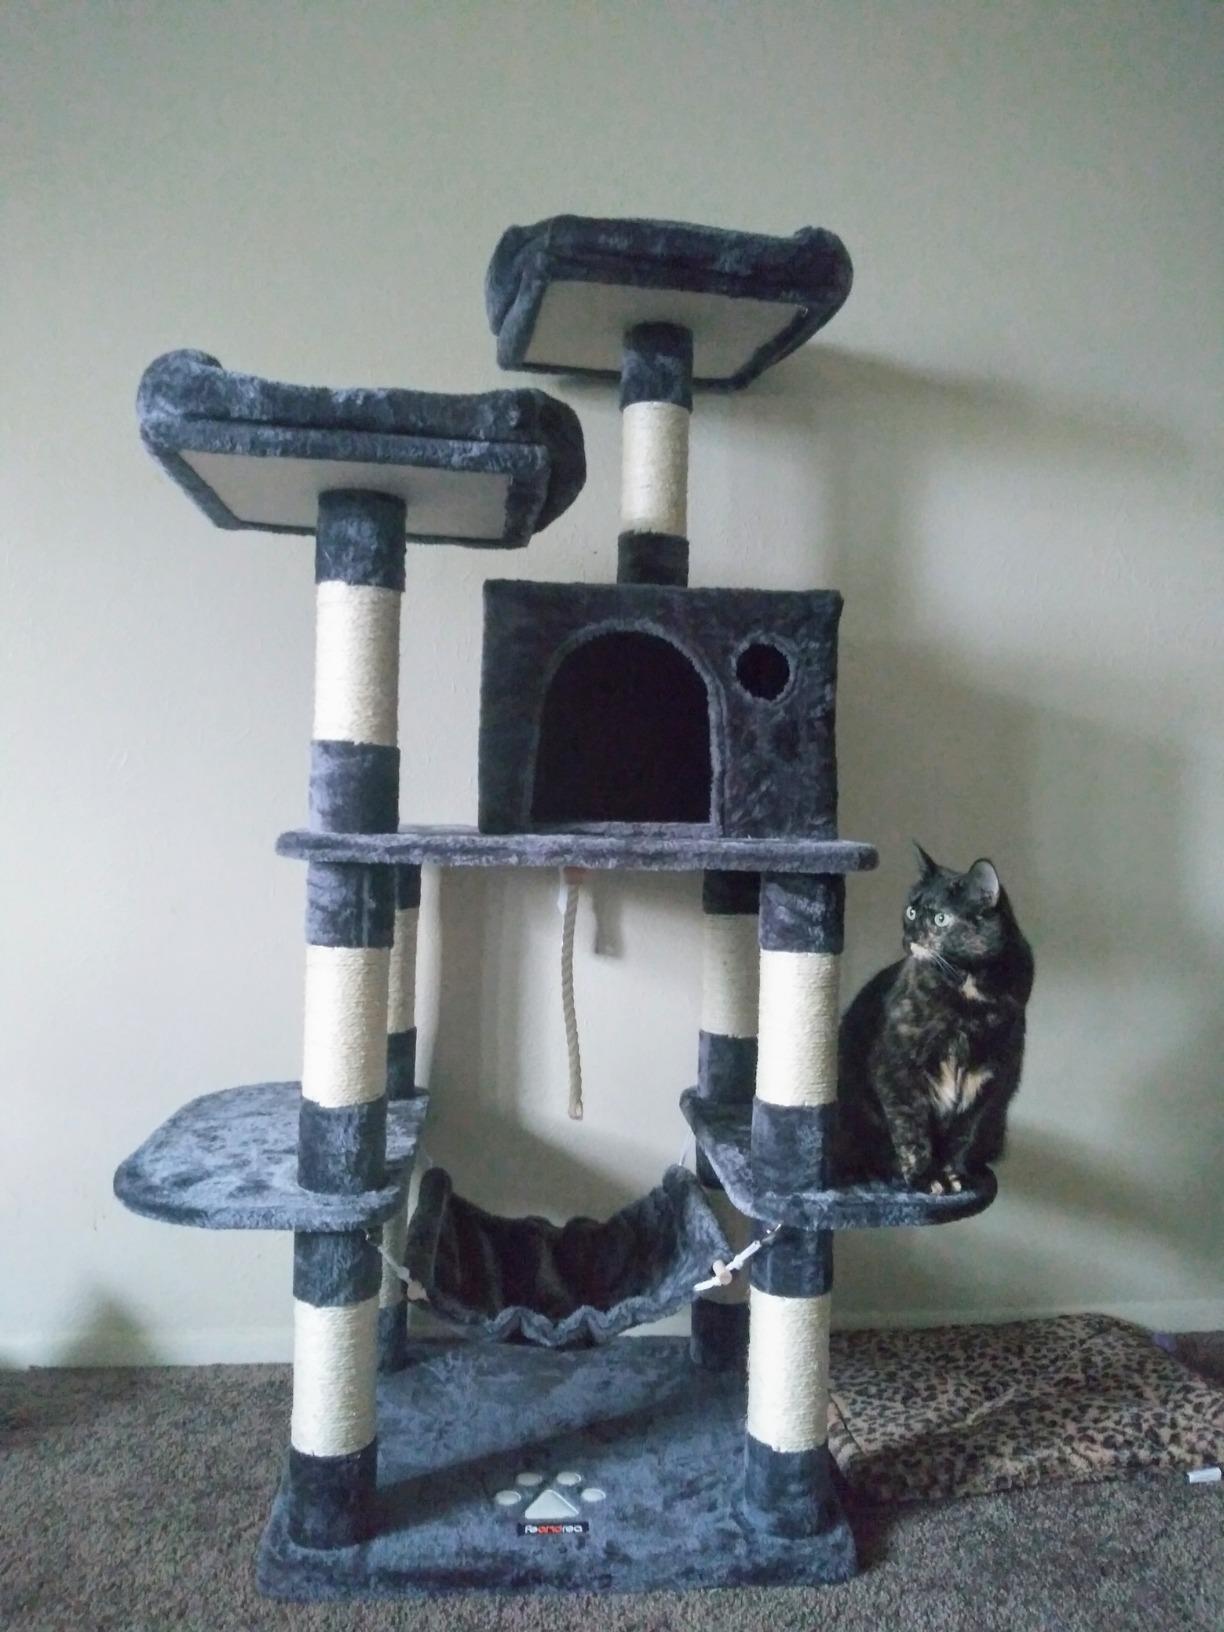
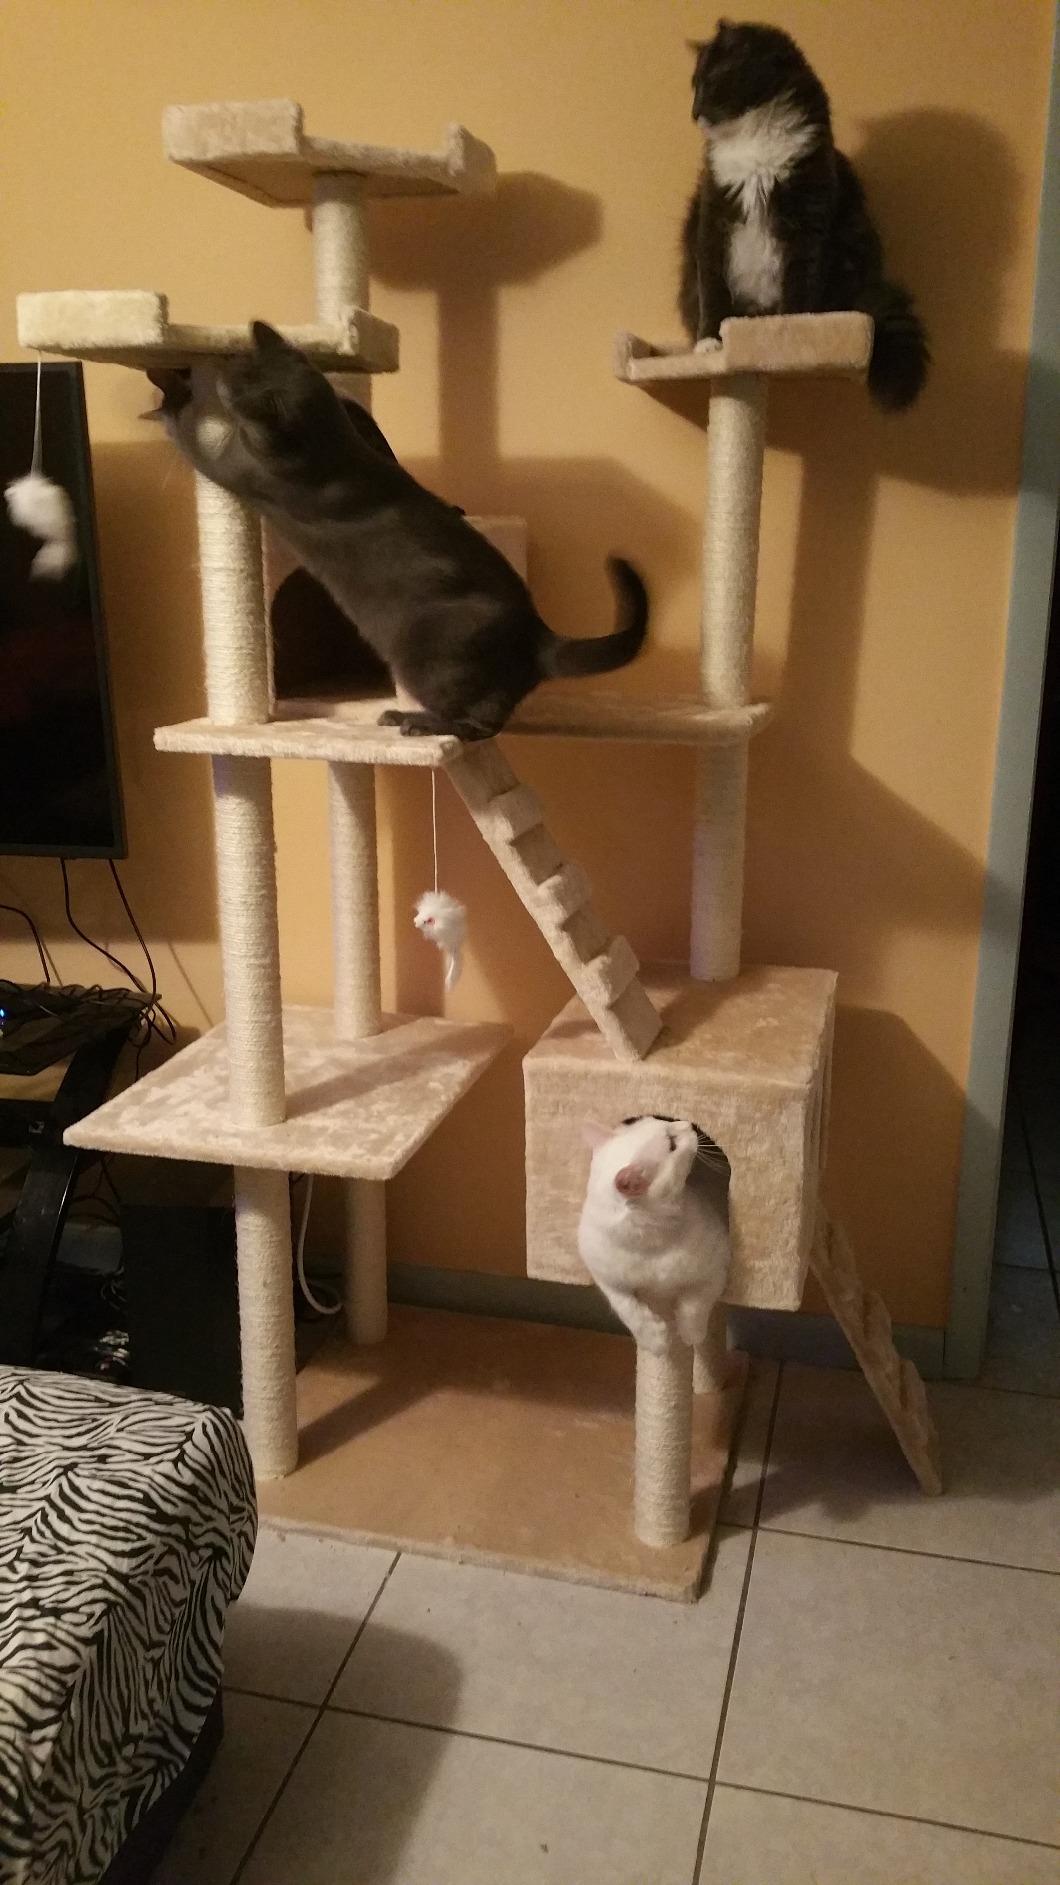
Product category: items_cat tree
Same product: no